Puck Pieterse

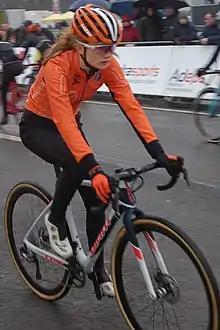
Pieterse at the 2019 Namur cyclocross World Cup

In March 2020, Pieterse signed with Alpecin–Fenix with the initial focus being on cyclo-cross and mountain biking. She became the U23European cyclo-cross champion in 2020, and won the Elite Women's National Cyclocross Champion of the Netherlands in 2023 and 2024.